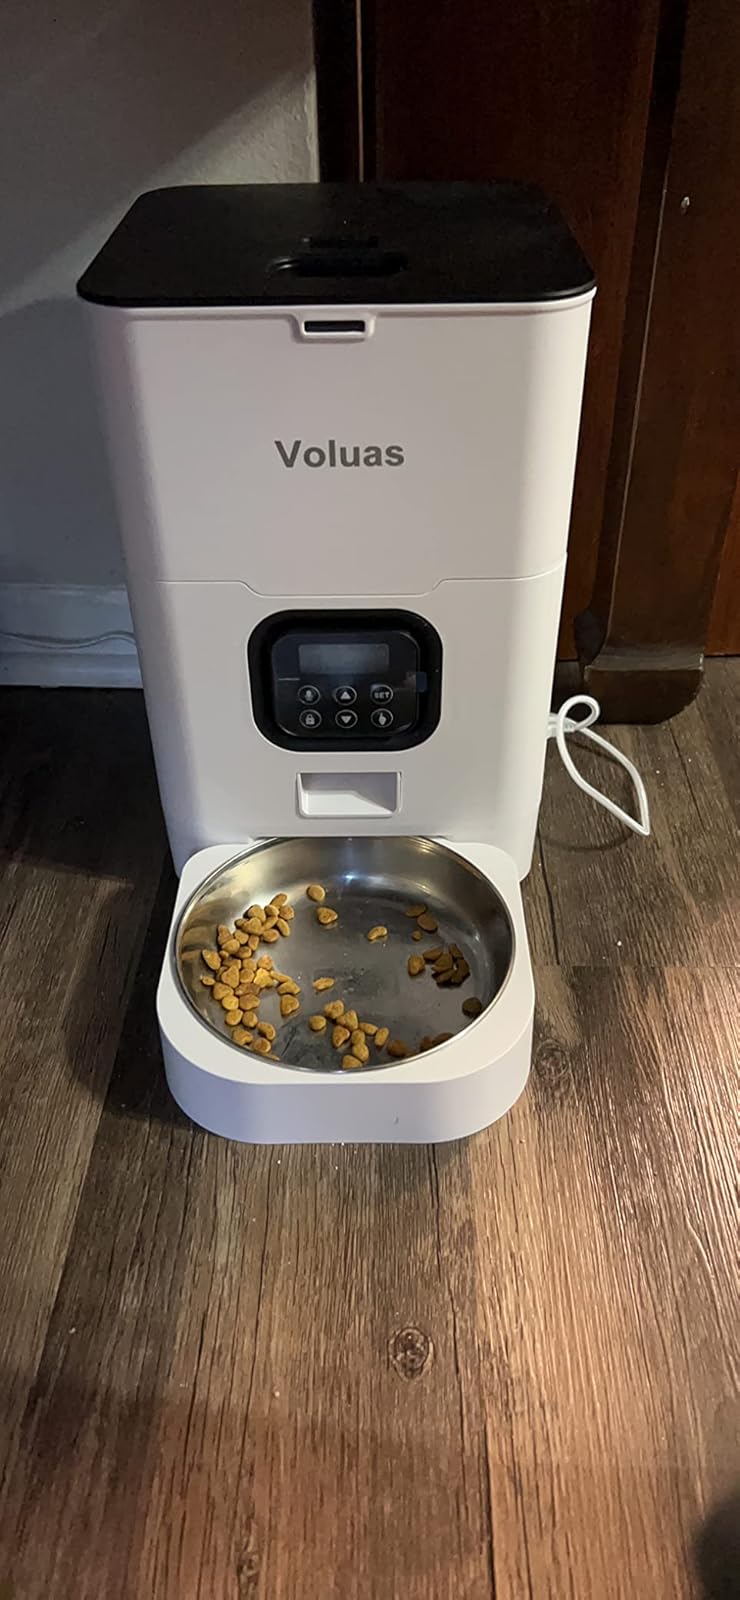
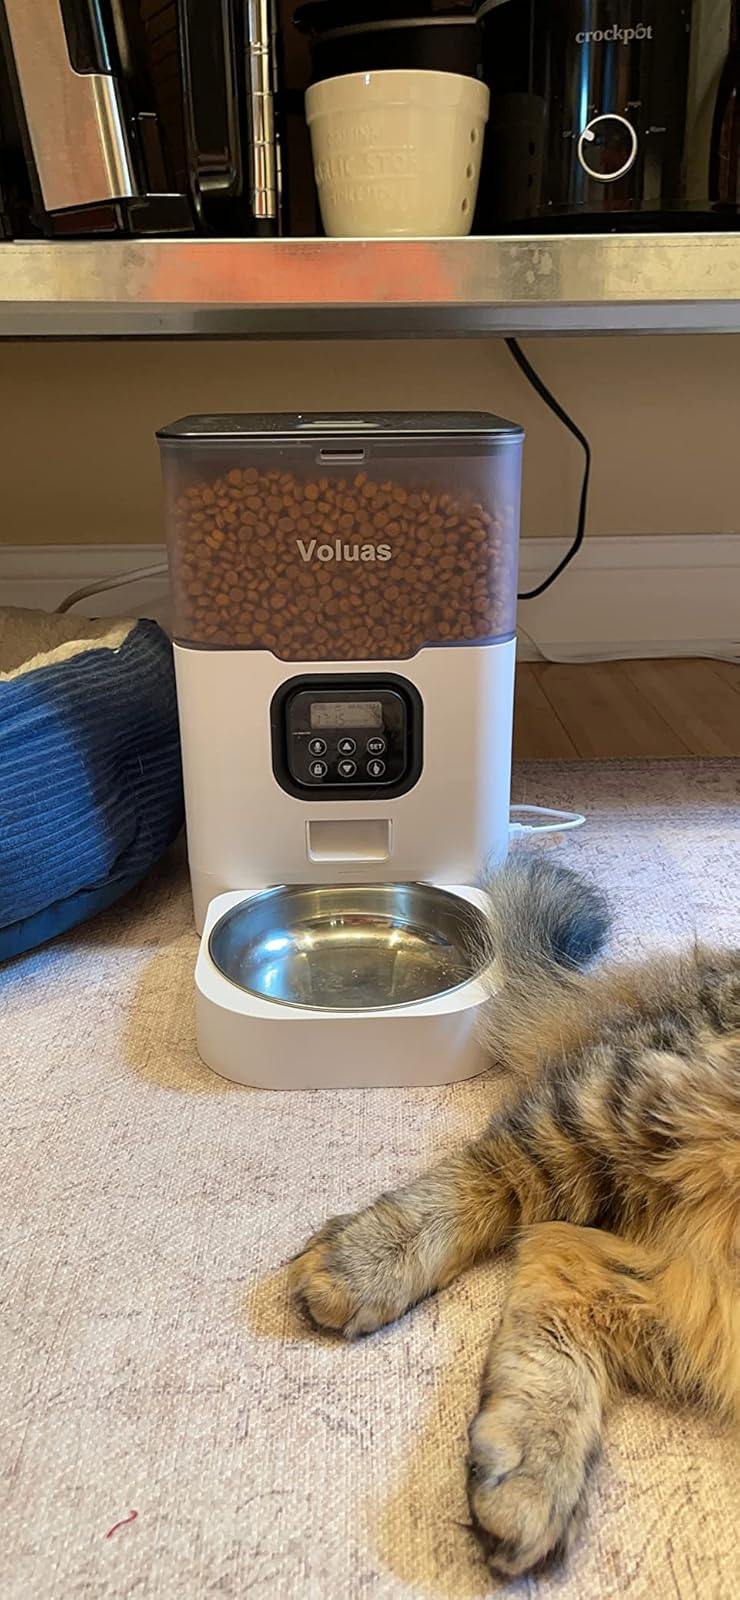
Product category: items_feeder
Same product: no